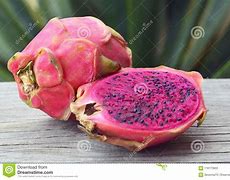
Label: Dragonfruit